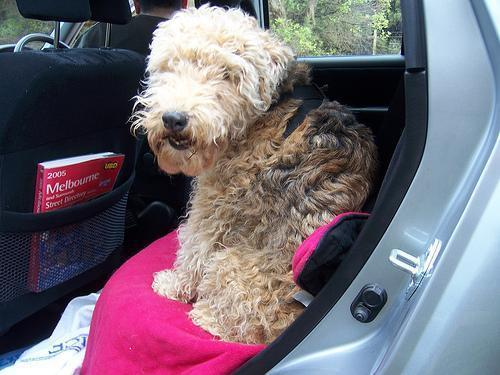
Lakeland_terrier